Bèze (river)

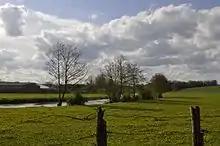
Landscape of plains and groves, at Noiron-sur-Bèze

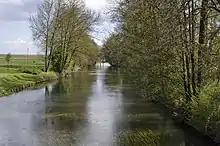
Course of La Bèze in Bézouotte

Reliefs are also mixed with more rolling hills in the northwest of the basin in the communes of Viévigne, Tanay, Belleneuve and in the area of Noiron-sur-Bèze, Chevigny-Saint-Sauveur, Bèze and Bourberain.